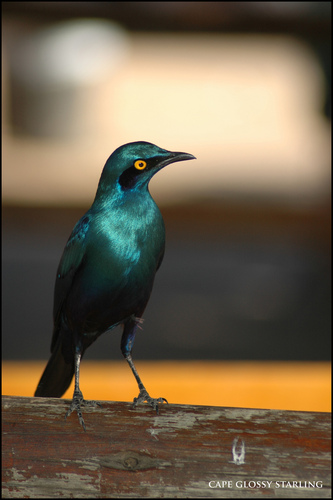
a bird with a metallic blue coat and yellow eyes with a black marking underneathan emerald green bird with a yellow eyering and a black chechpatch.
this striking bird has shiny turquoise plumage all over, save for its black cheek patches.
this turquoise bird has a shiny coat and orange eyes.
this bird is shiny green in color with a black curved beak, and black eye rings.
this bird is green with black and has a long, pointy beak.
the bird is teal all over except for a black cheek patch and a yellow eye ring.
this bird is an iridescent blue-green with a black cheek patch and yellow eyes.
this bird is completely metallic green with the exception of a black cheek patch and yellow eye.
this bird has a short tail with outer rectrices and inner rectrices and brown and black wings with two white wing bars.
Species: Cape Glossy Starling